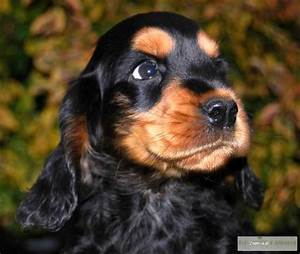
Label: cane